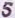
Number: 5